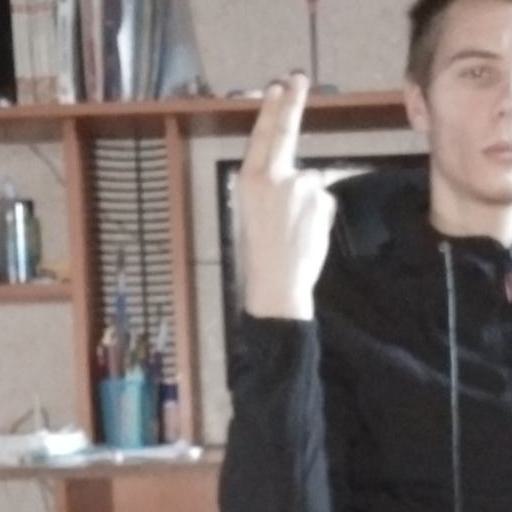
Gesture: two_up_inverted